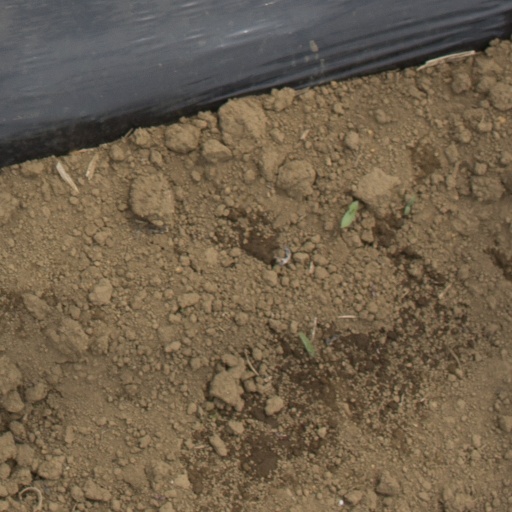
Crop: Jerusalem artichoke